Charles Kwan

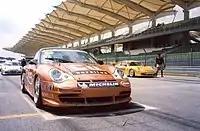
Charles Kwan in his Porsche Carrera Cup car

In 2003, he moved back to the Asian scene and became the first champion of the inaugural Porsche Carrera Cup Asia Series, despite losing the final race to Malaysian former F1 driver Alex Yoong.